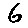
Label: 6